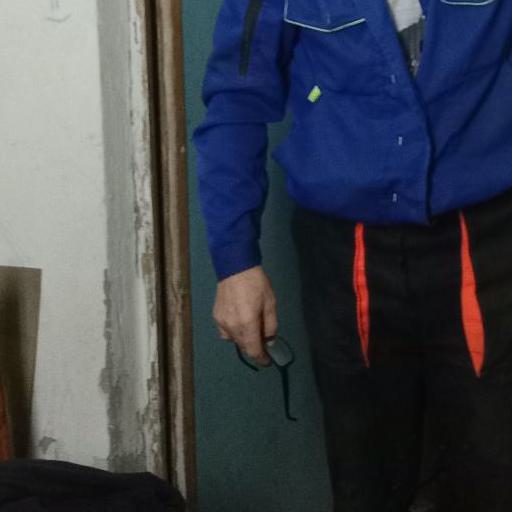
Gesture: no_gesture